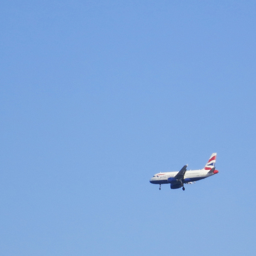
A large passenger jet flying through a blue sky.
a passenger airplane flying in a clear blue sky
A small airplane coming in to land in a blue sky
A grey commercial airplane flying across a blue sky.
Red, white and blue plane flying in a clear blue sky.